Khawlan

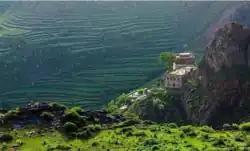
The Razih District in Khawlan bin Amer

There are two tribes with the name Khawlan which are Khawlan Al-Tiyal in the governorates of Sana'a, Marib, and Al-Bayda, and Khawlan bin Amer in the govrnorate of Saada and the Jazan province. On this accord, The historian Al-Hamdani said: